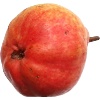
Label: Pear Red 1